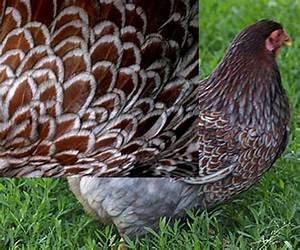
chicken